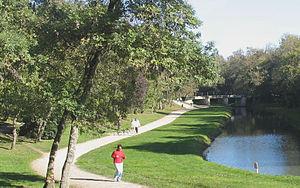
La Rochelle est une ville du Sud-Ouest de la France, capitale historique de l'Aunis et préfecture du département de la Charente-Maritime, en région Nouvelle-Aquitaine.